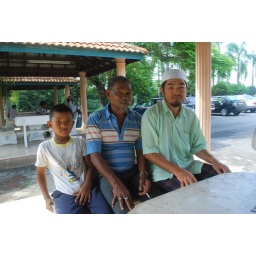
The man in green shirt is a recent Chinese convert...